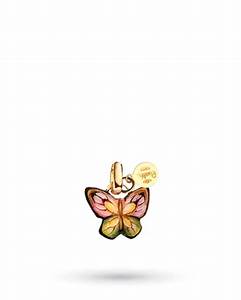
Label: farfalla